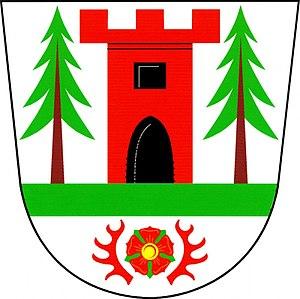
Milínov est une commune du district de Plzeň-Sud, dans la région de Plzeň, en République tchèque. Sa population s'élevait à 197 habitants en 2018.